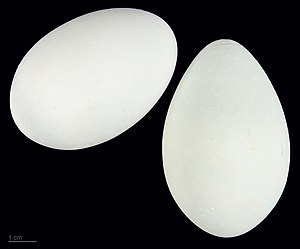
Fiskehejre / Jagtteknik
Hejre-æg.
Fiskehejren er en fugl, der er udbredt i Europa, Asien og store dele af Afrika syd for Sahara. Den lever af småfisk, frøer og krebsdyr, som den fanger på lavt vand i søer og moser og ved havet langs kysterne.